Bryant Park Studios

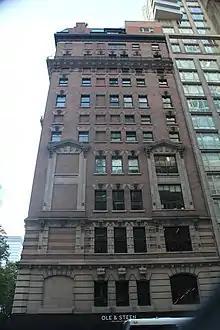
Seen from Sixth Avenue in 2021

Anderson died at his apartment in April 1940, and his funeral was held in his studio. The ground-floor and basement storefront at the corner with Sixth Avenue was leased in 1942 by Nedick's Stores Inc. That September, his daughter Eleanor transferred the building to the 80 West Fortieth Street Corporation. In 1943, the Greenwich Savings Bank acquired the building at auction on a bid of $425,000. Greenwich Savings Bank sold the building the next year to a client of the E. M. Simon Company. At the time, it was appraised at $515,000.